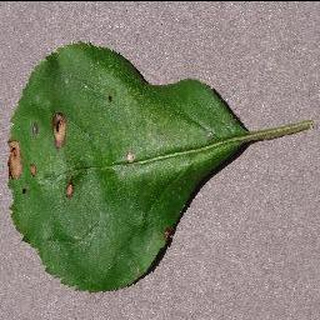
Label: apple_black_rot